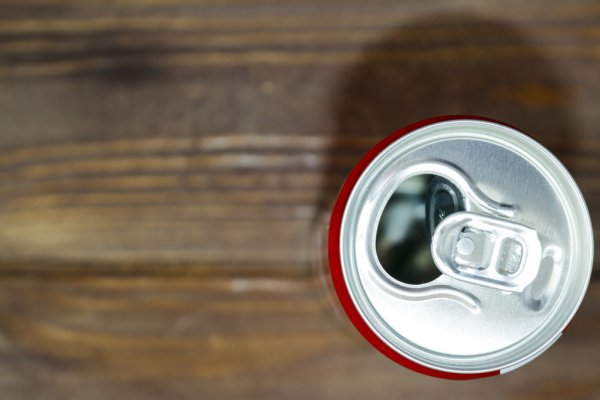
Label: metal